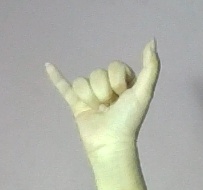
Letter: ya